Midaq Alley (film)

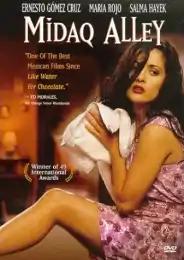
"El Callejón de los Milagros" DVD cover

Midaq Alley (also released as The Alley of Miracles) is a 1995 Mexican film adapted from the novel by Egyptian writer Naguib Mahfouz, written by Vicente Leñero and directed by Jorge Fons. The film deals with complex issues such as gay and lesbian related topics, the lower-middle class of Mexico City, and the lives of many people.